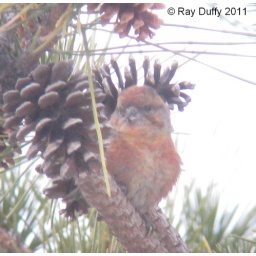
A Red Crossbill perches in a pine tree at Seven Presidents Park in Long Branch, NJ. Digiscoped on 01/07/11.